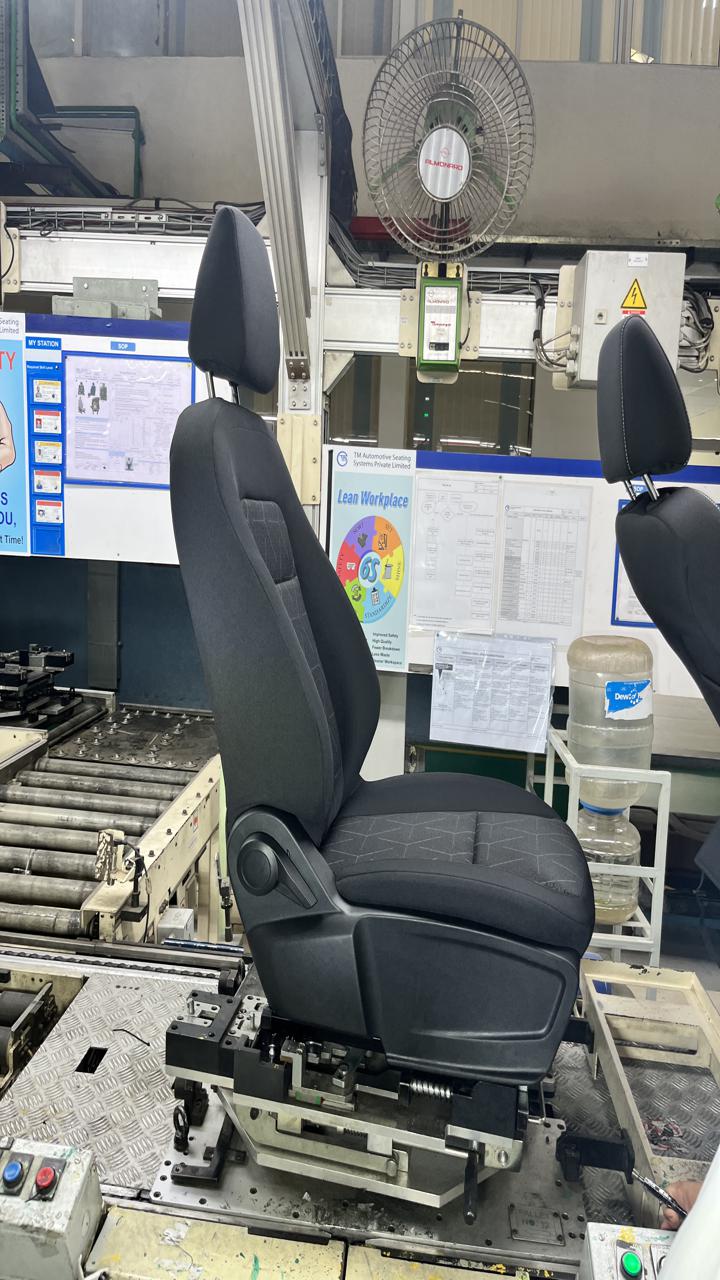
Label: Knob